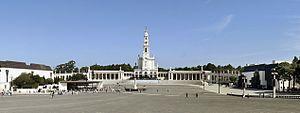
Le Portugal, en forme longue la République portugaise, en portugais : República Portuguesa, est un pays d'Europe du Sud, membre de l'Union européenne, situé dans l'Ouest de la péninsule Ibérique. Délimité au nord et à l'est par l'Espagne puis au sud et à l'ouest par l'océan Atlantique, il est le pays le plus occidental de l'Europe continentale. Il comprend également les archipels des Açores et de Madère, deux régions autonomes situées dans le nord de l'océan Atlantique, pour une superficie totale de 92 090 km². Membre fondateur de l'OTAN, le Portugal est étroitement lié politiquement et militairement avec l'ensemble des autres pays occidentaux. Il est également membre de l’OCDE, de l'ONU, du conseil de l'Europe et de l’espace Schengen et est l'un des pays fondateurs de la zone euro. Le Portugal entretient en outre d'importantes relations avec l'Espagne et la France, l'Allemagne, le Royaume-Uni et l'Italie, qui sont ses cinq plus importants partenaires commerciaux.